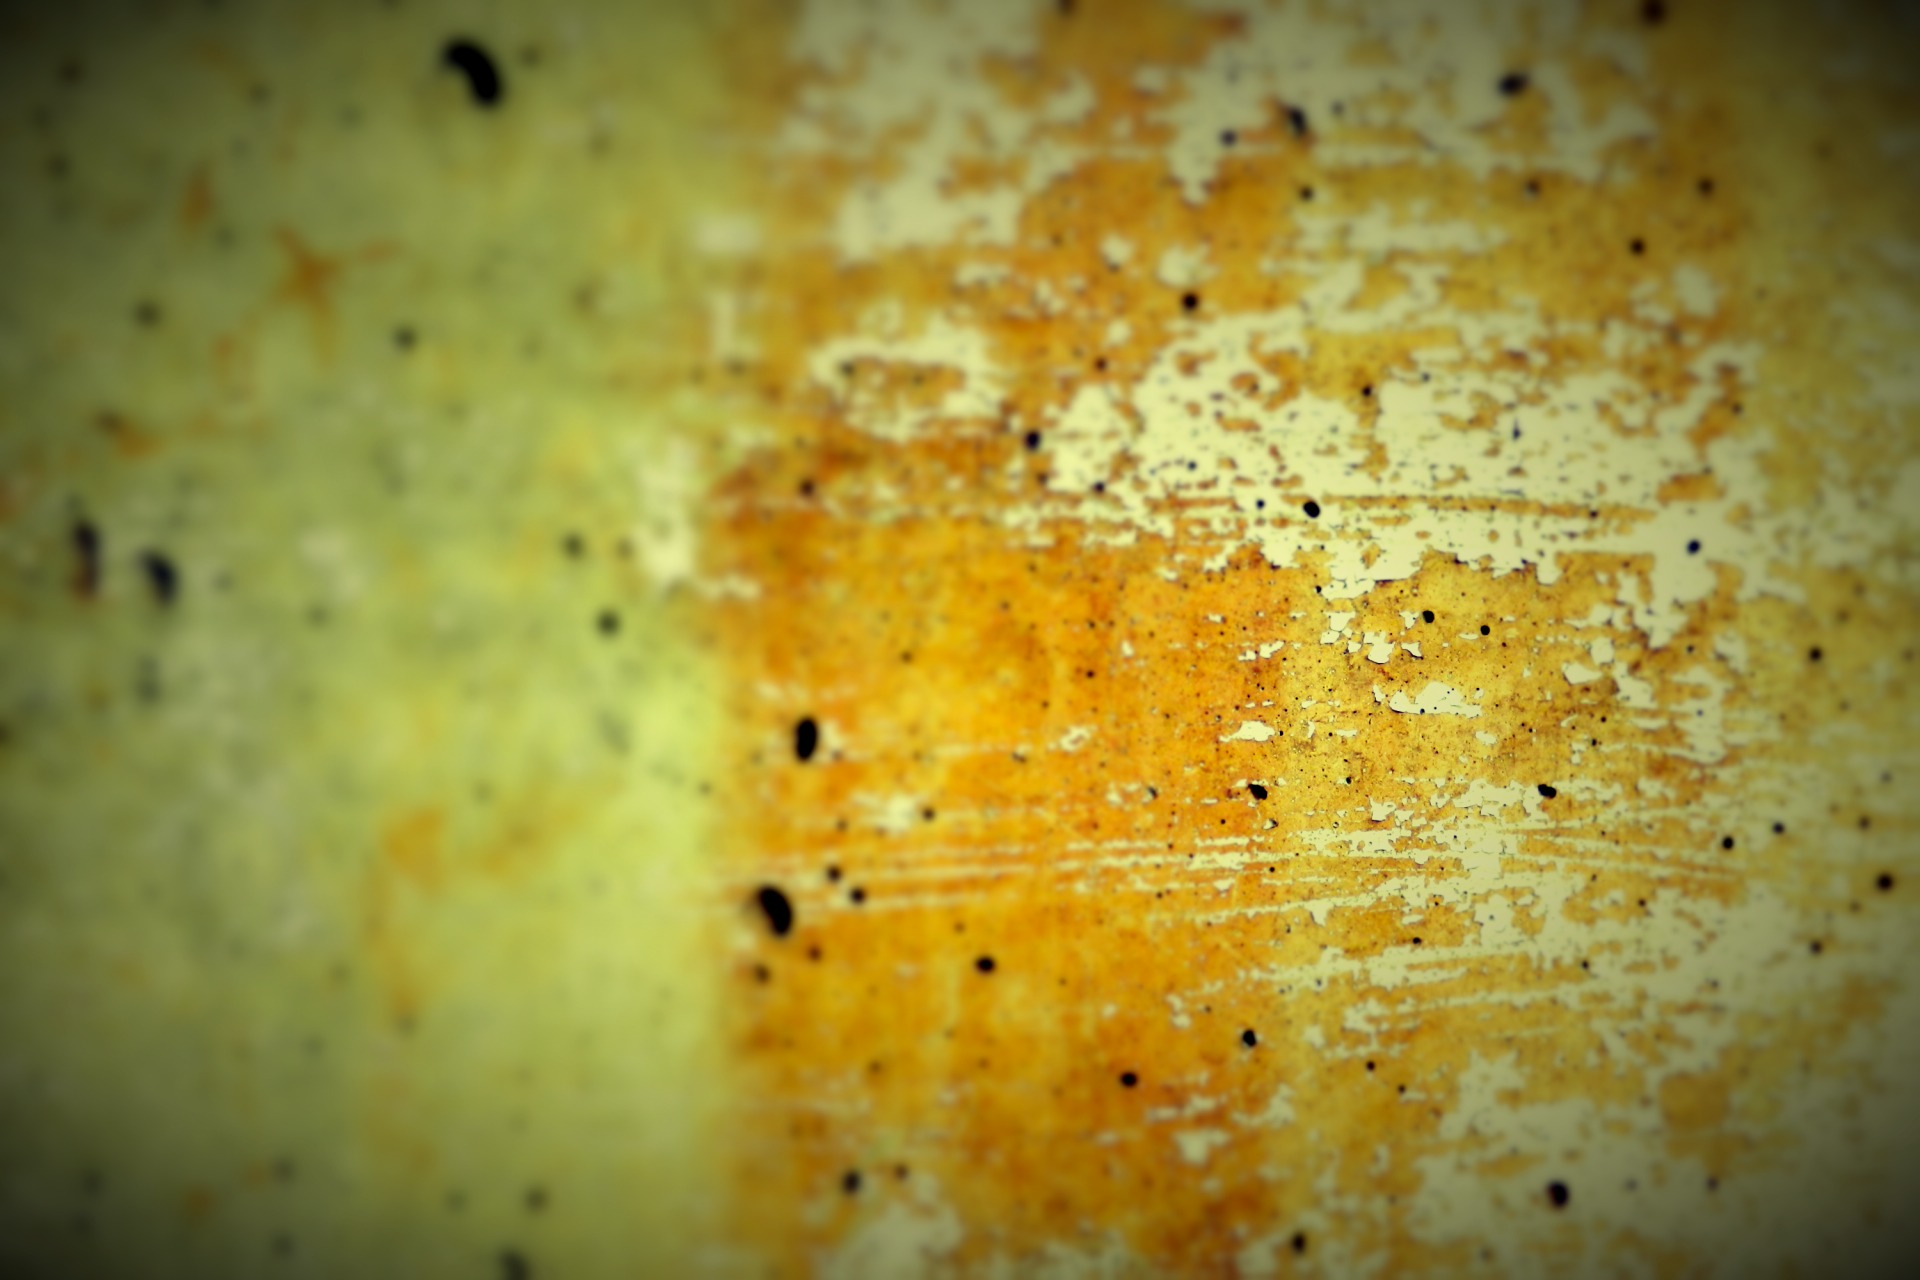
blur, texture, leaf, old, wall, produce, paint, grunge, yellow, material, close up, concrete wall, fungus, damaged, macro photography